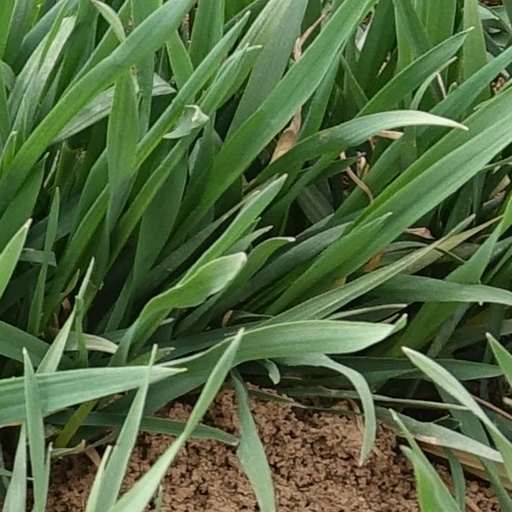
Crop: wheat